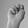
ASL letter: N